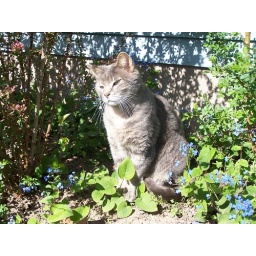
Apollo  sitting i my (PLOT of weeds)  they will soon be replaced by  REAL plants  LOL